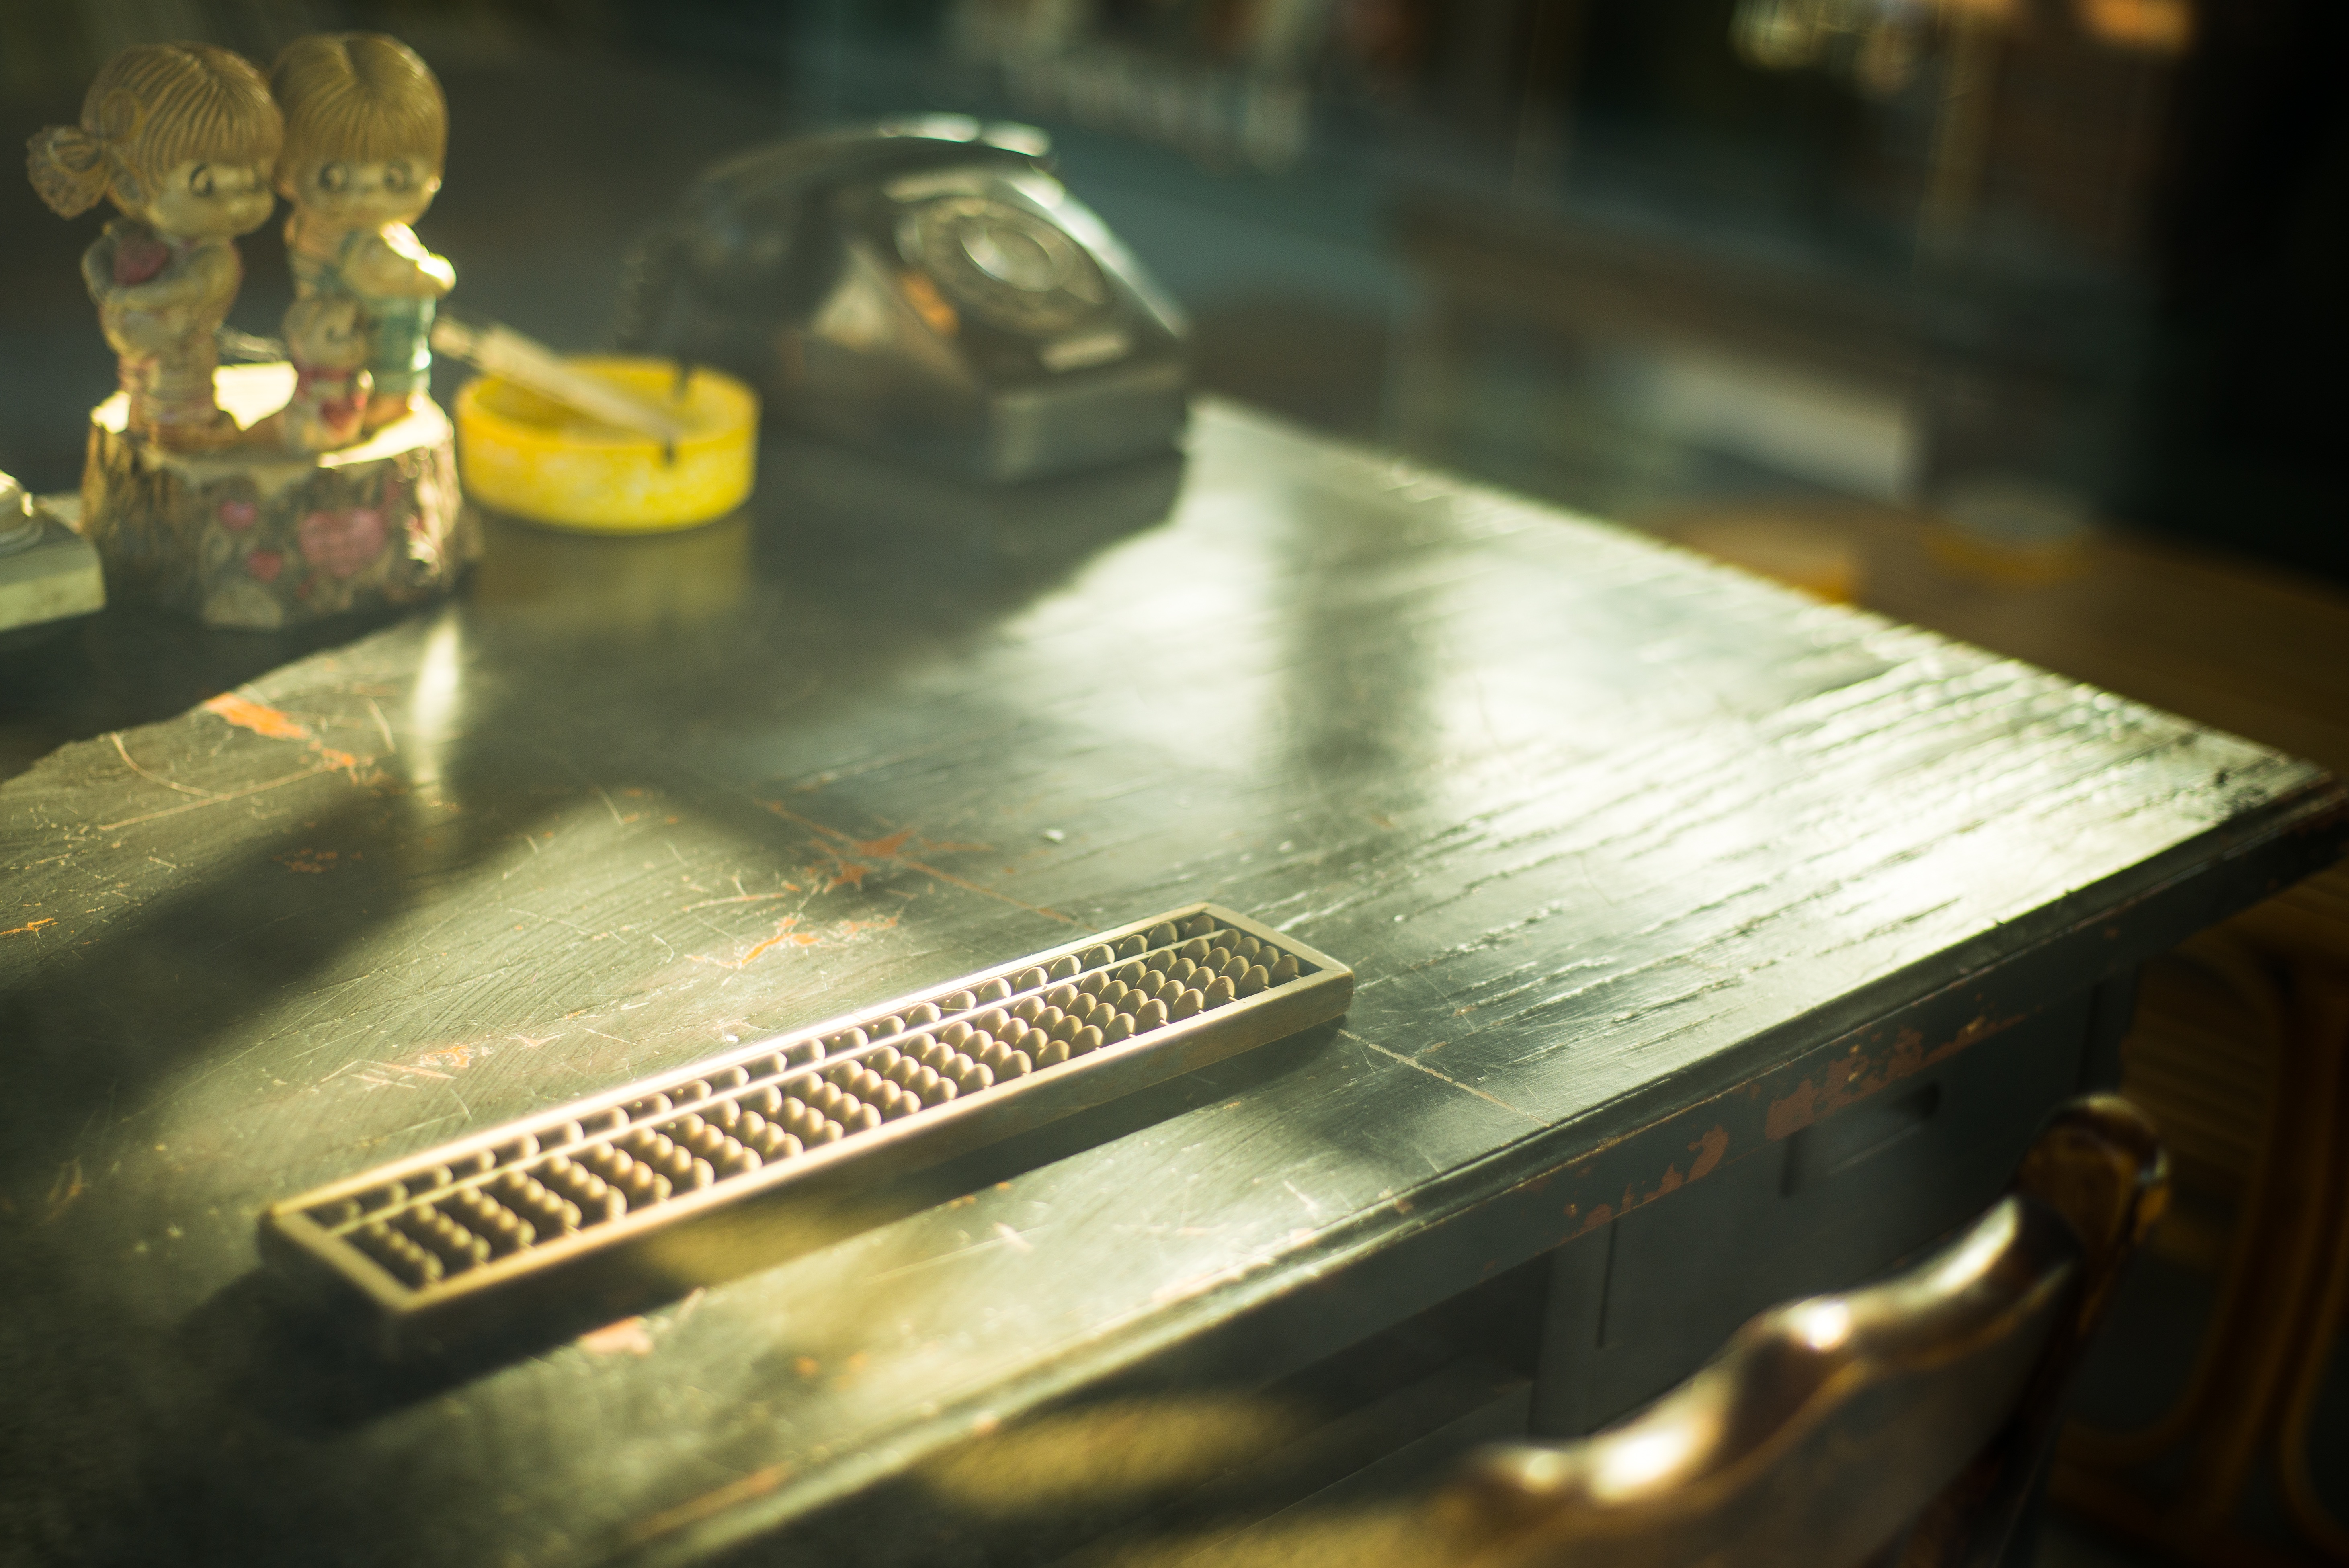
wood, art, shape